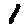
Label: 1